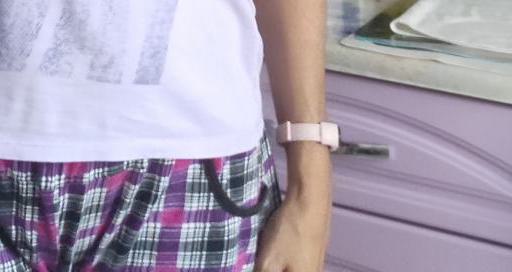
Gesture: no_gesture